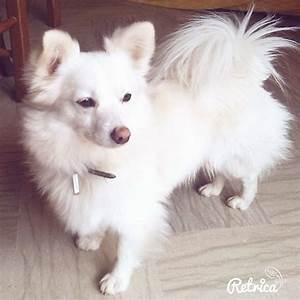
dog